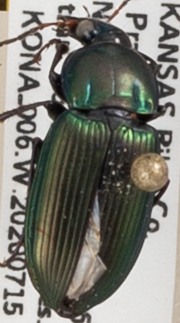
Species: Poecilus chalcites
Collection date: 2020-07-15
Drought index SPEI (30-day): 0.444
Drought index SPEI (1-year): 0.8
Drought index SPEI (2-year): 2.09